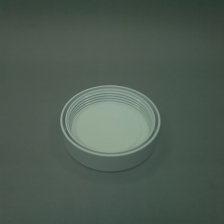
Color: white/transparent
Cap type: standard cap